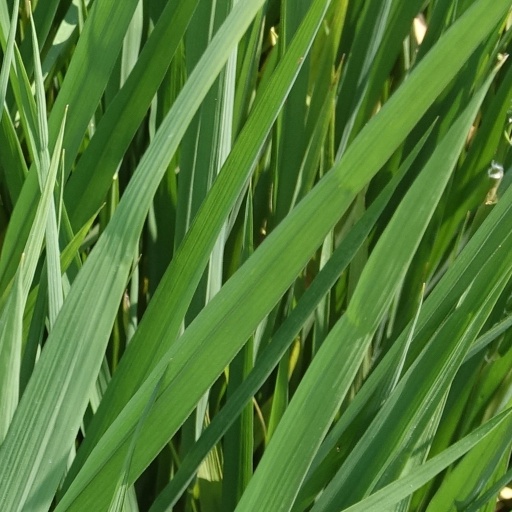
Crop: rice